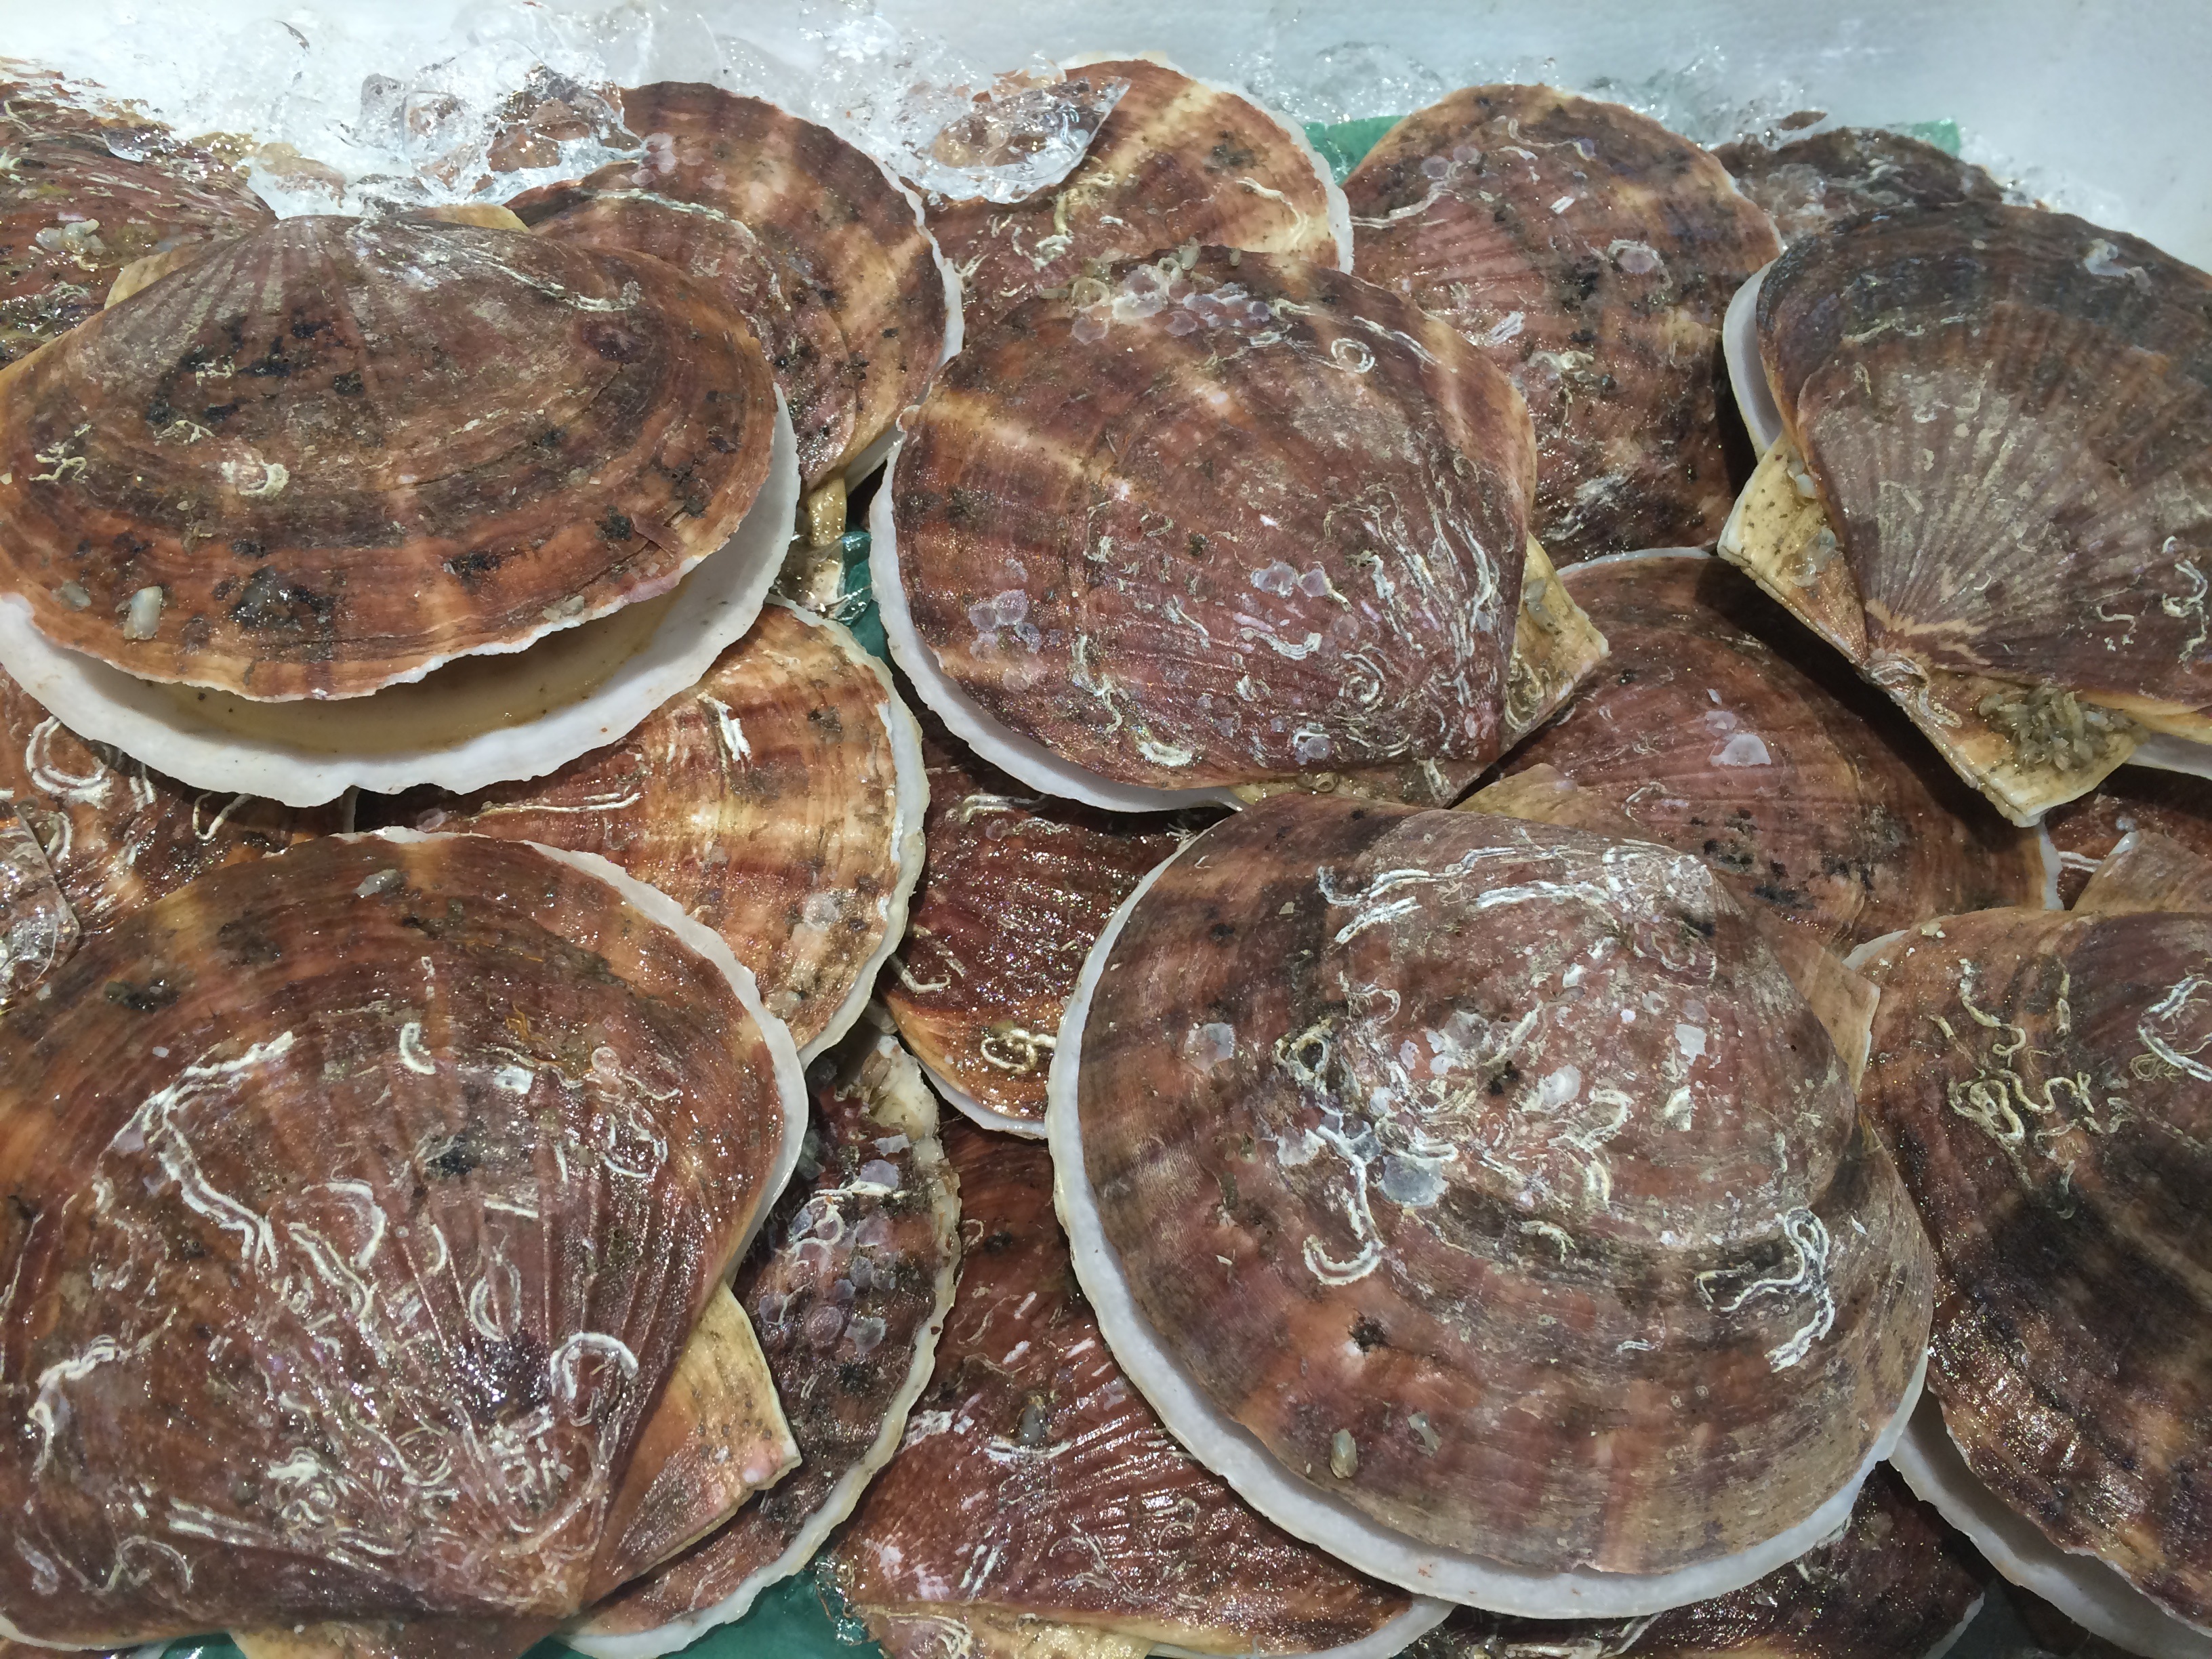
ice, dish, food, mushroom, japan, shell, living, supermarket, department, scallop, auriculariales, escargot, yokosuka, pile up, matsutake, heisei cho, seiyu ltd, fresh fish, oyster mushroom, edible mushroom, shiitake, medicinal mushroom, agaricomycetes, auriculariaceae, lingzhi mushroom